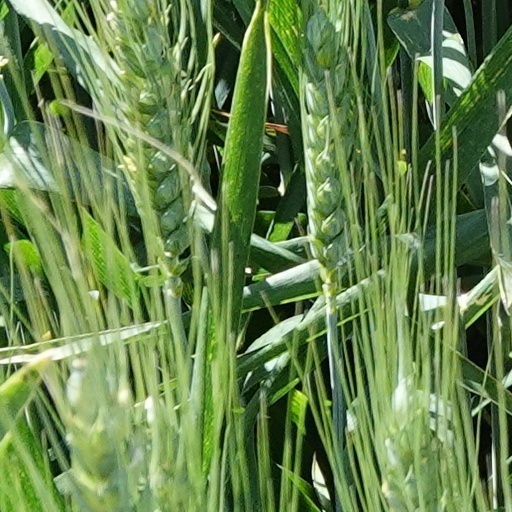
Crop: wheat